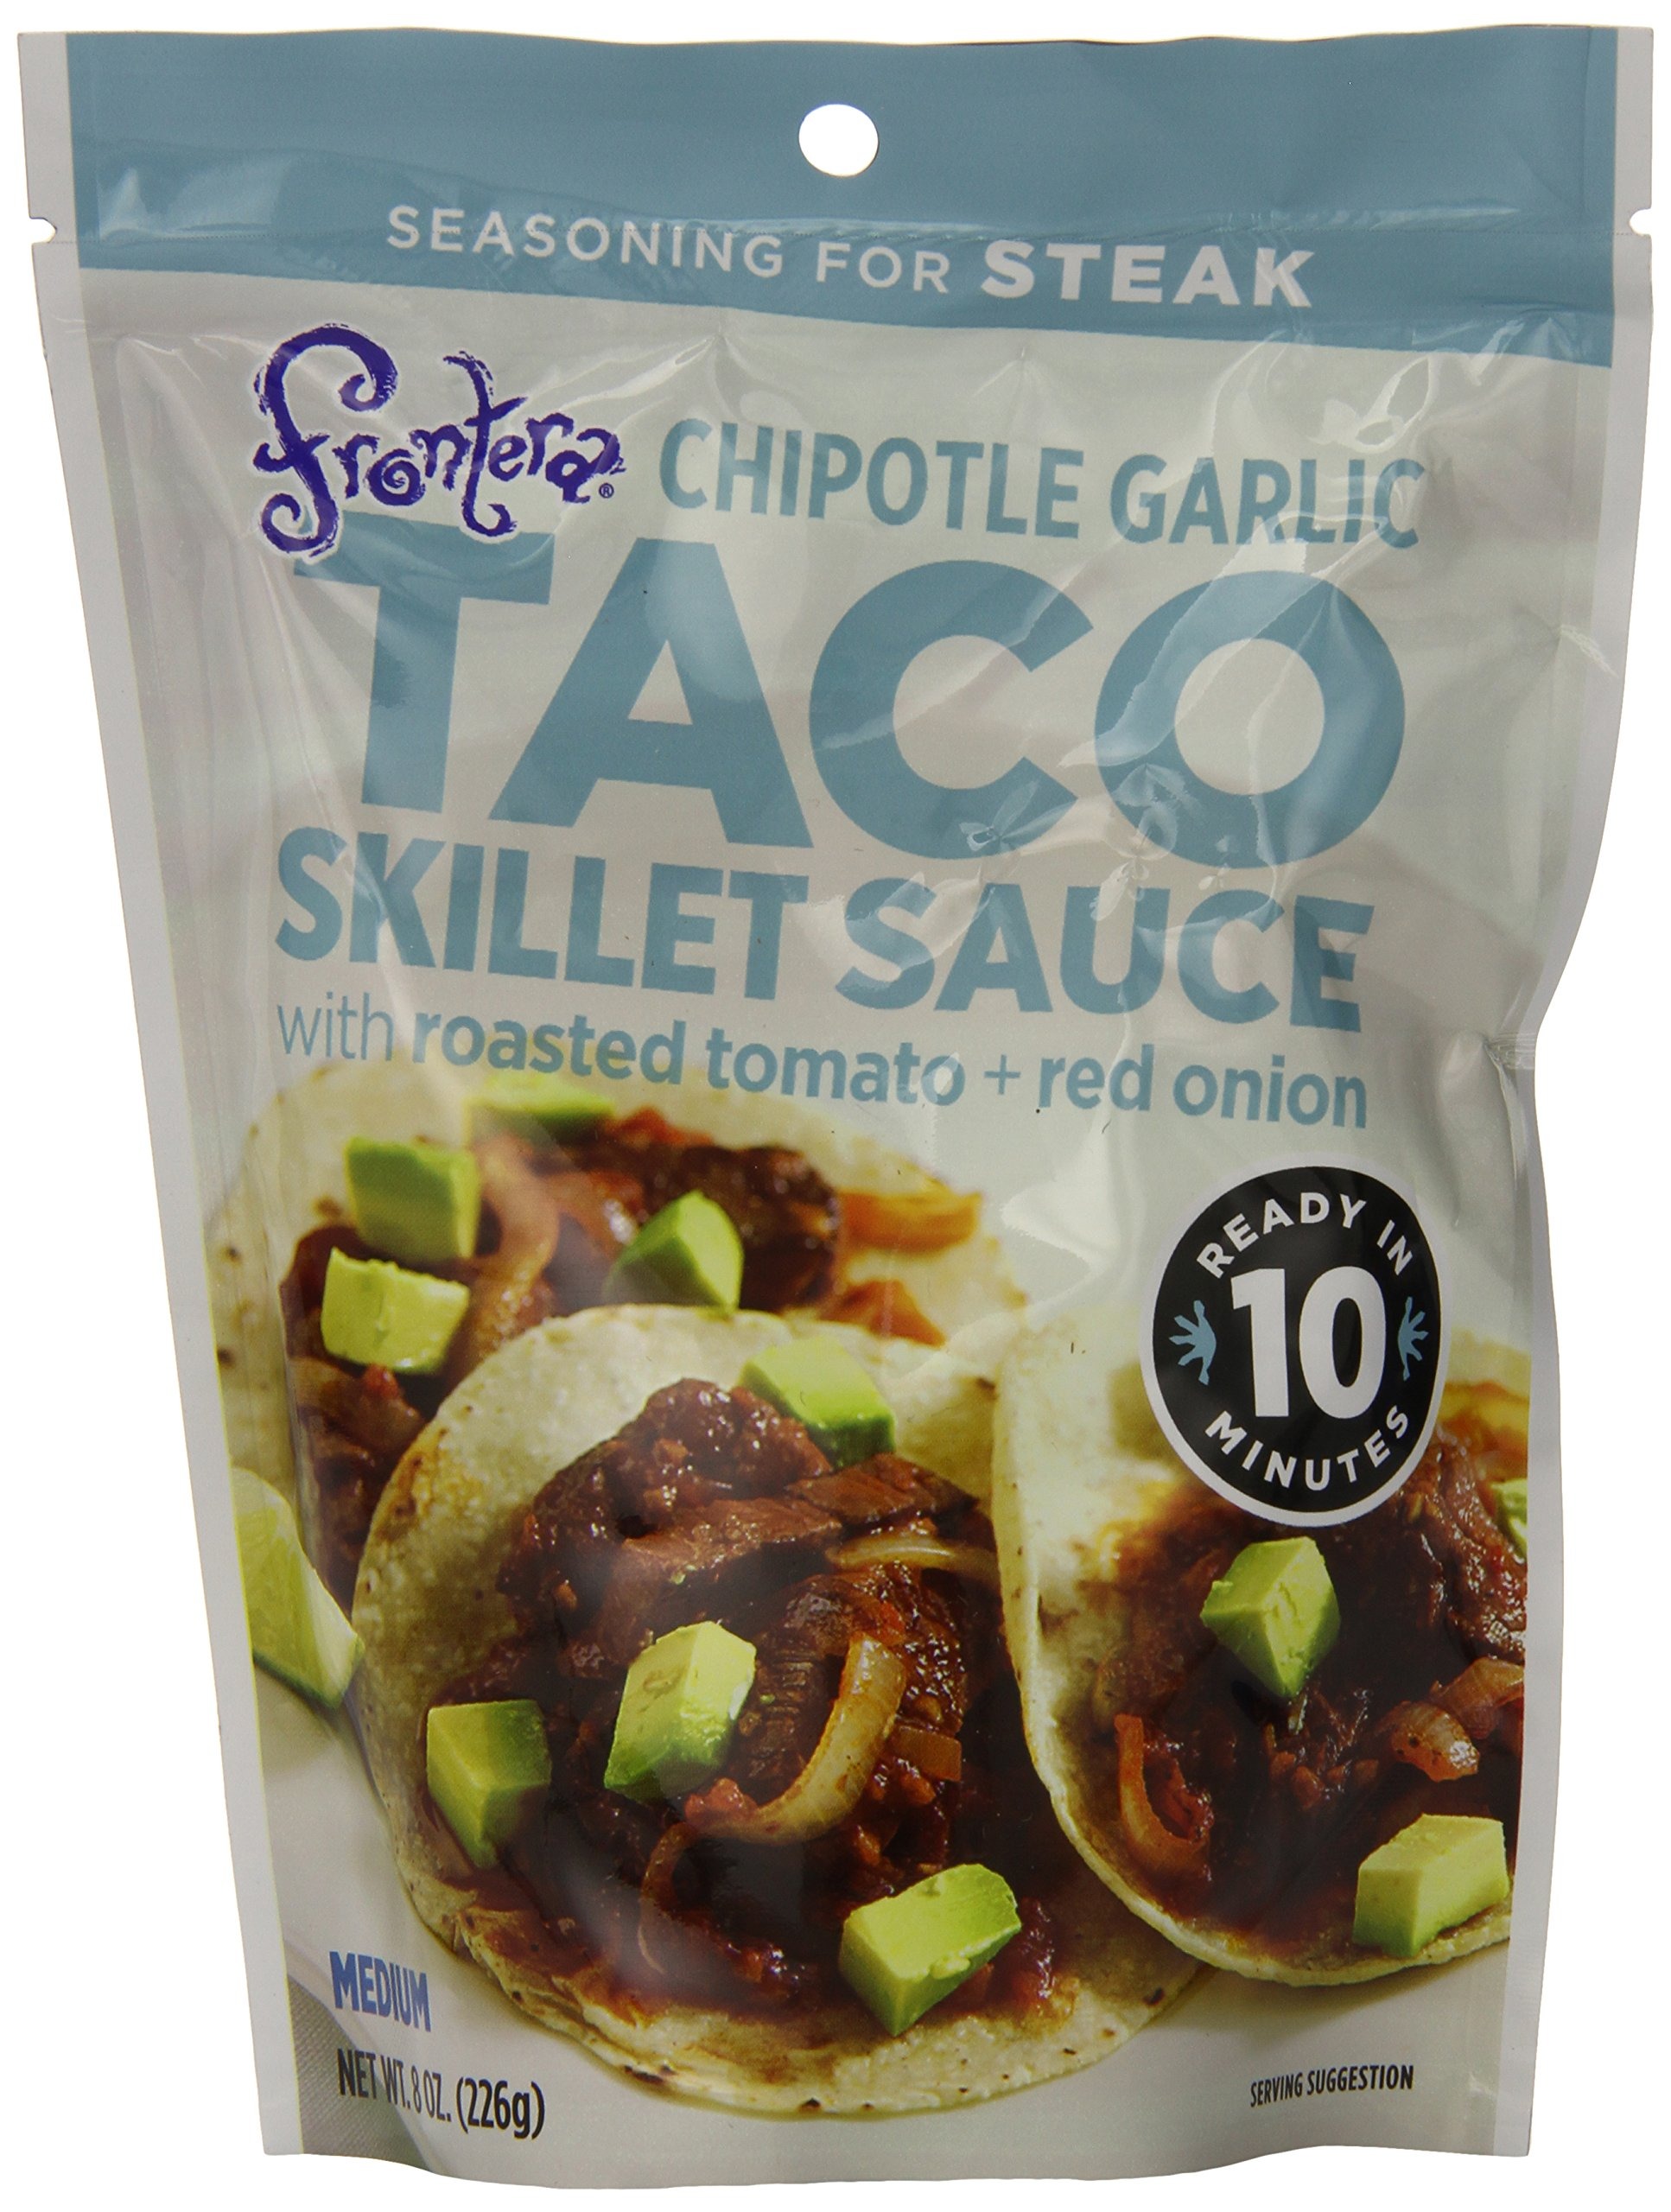
Item Name: Frontera Pouch, Taco Garlic Steak Skillet, 8-Ounce (Pack of 6)
Value: 48.0
Unit: Ounce

Price: 16.25